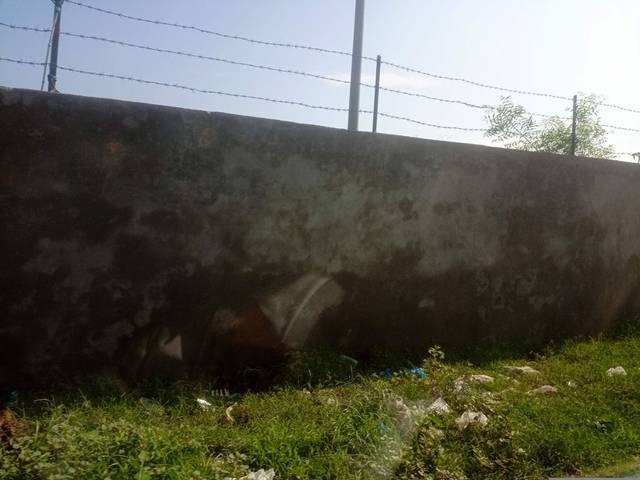
Region: Pakistan
Coordinates: 31.455, 74.382